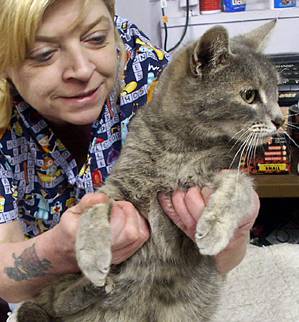
Label: cat